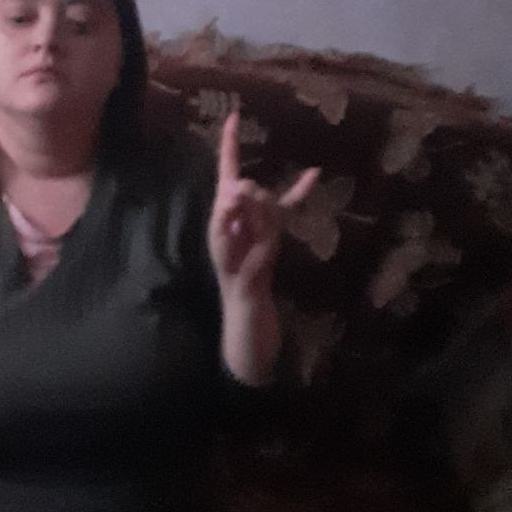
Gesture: rock